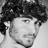
Emotion: neutral